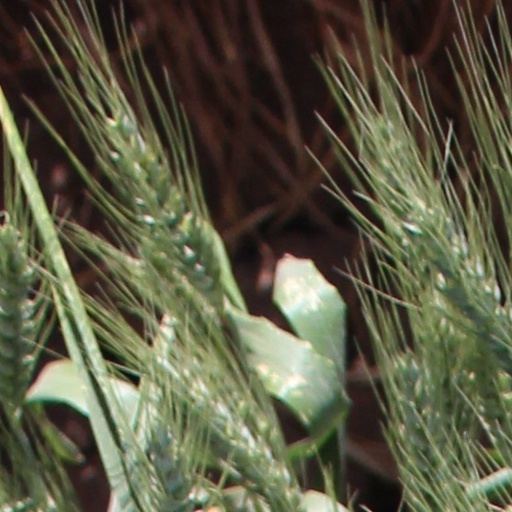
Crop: wheat